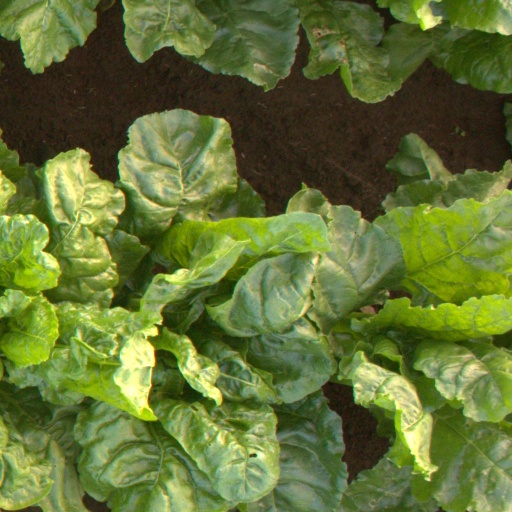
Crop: sugar beet